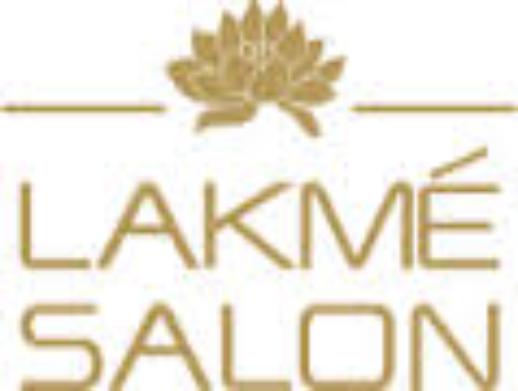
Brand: lakme
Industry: Necessities